War of Jenkins' Ear

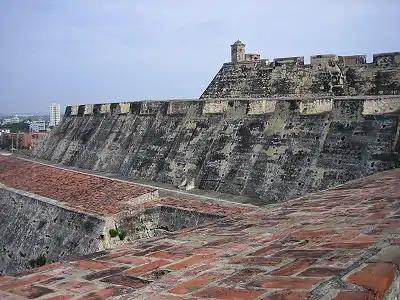
Castillo San Felipe de Barajas (Cartagena). This fortress, though incomplete during the war, was integral to Spain's effort to maintain the link with its colonies via the Atlantic sea lanes.

Following the success of Portobelo, Vernon decided to focus his efforts on the capture of Cartagena de Indias in present-day Colombia. Both Vernon and Edward Trelawny, governor of Jamaica, considered the Spanish gold shipping port to be a prime objective. Since the outbreak of the war, and Vernon's arrival in the Caribbean, the British had made a concerted effort to gain intelligence on the defences of Cartagena. In October 1739, Vernon sent First Lieutenant Percival to deliver a letter to Blas de Lezo and Don Pedro Hidalgo, governor of Cartagena. Percival was to use the opportunity to make a detailed study of the Spanish defences. This effort was thwarted when Percival was denied entry to the port.